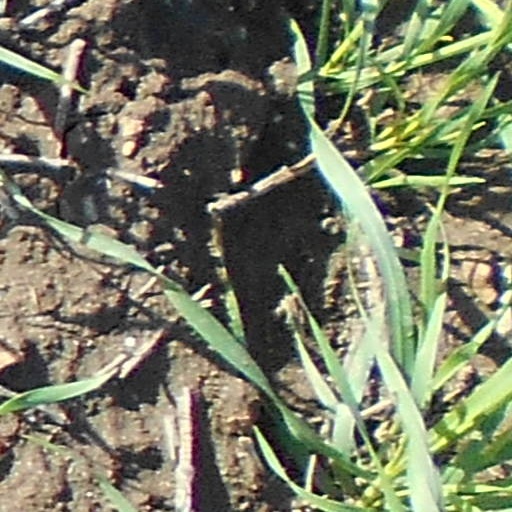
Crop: wheat